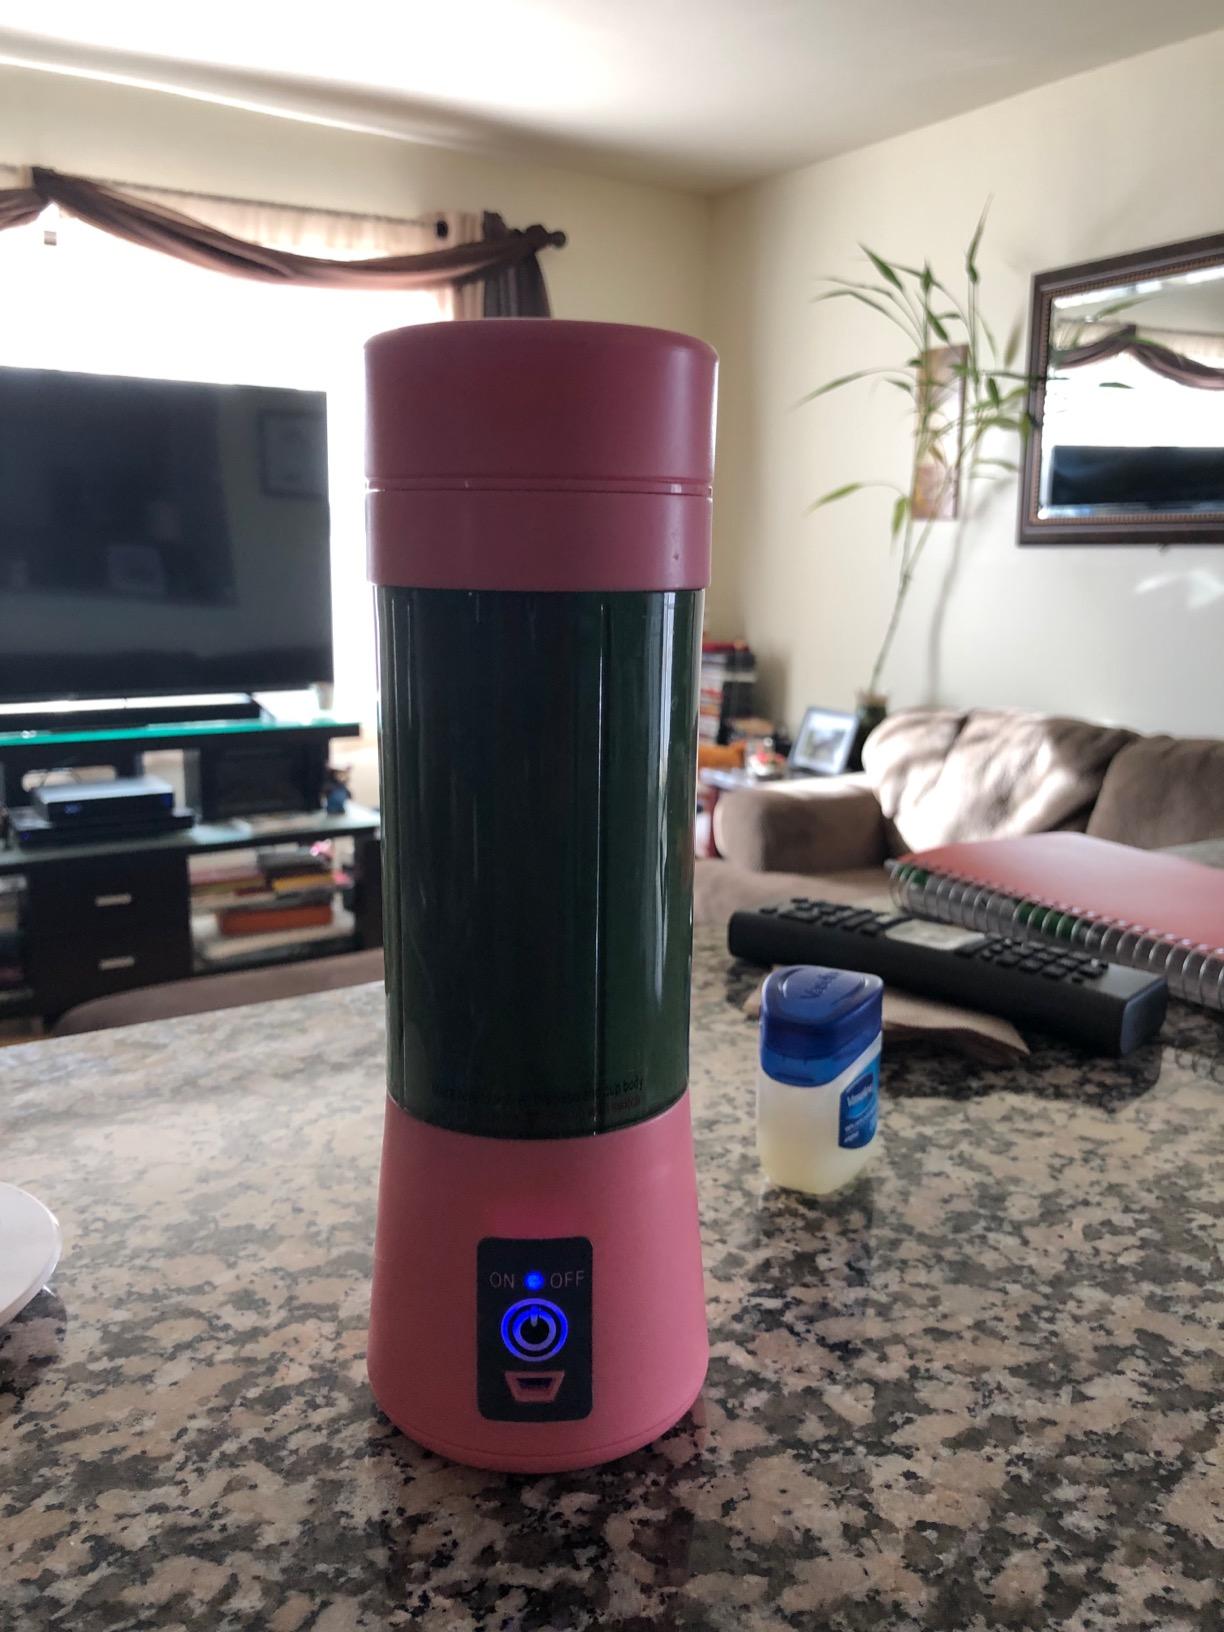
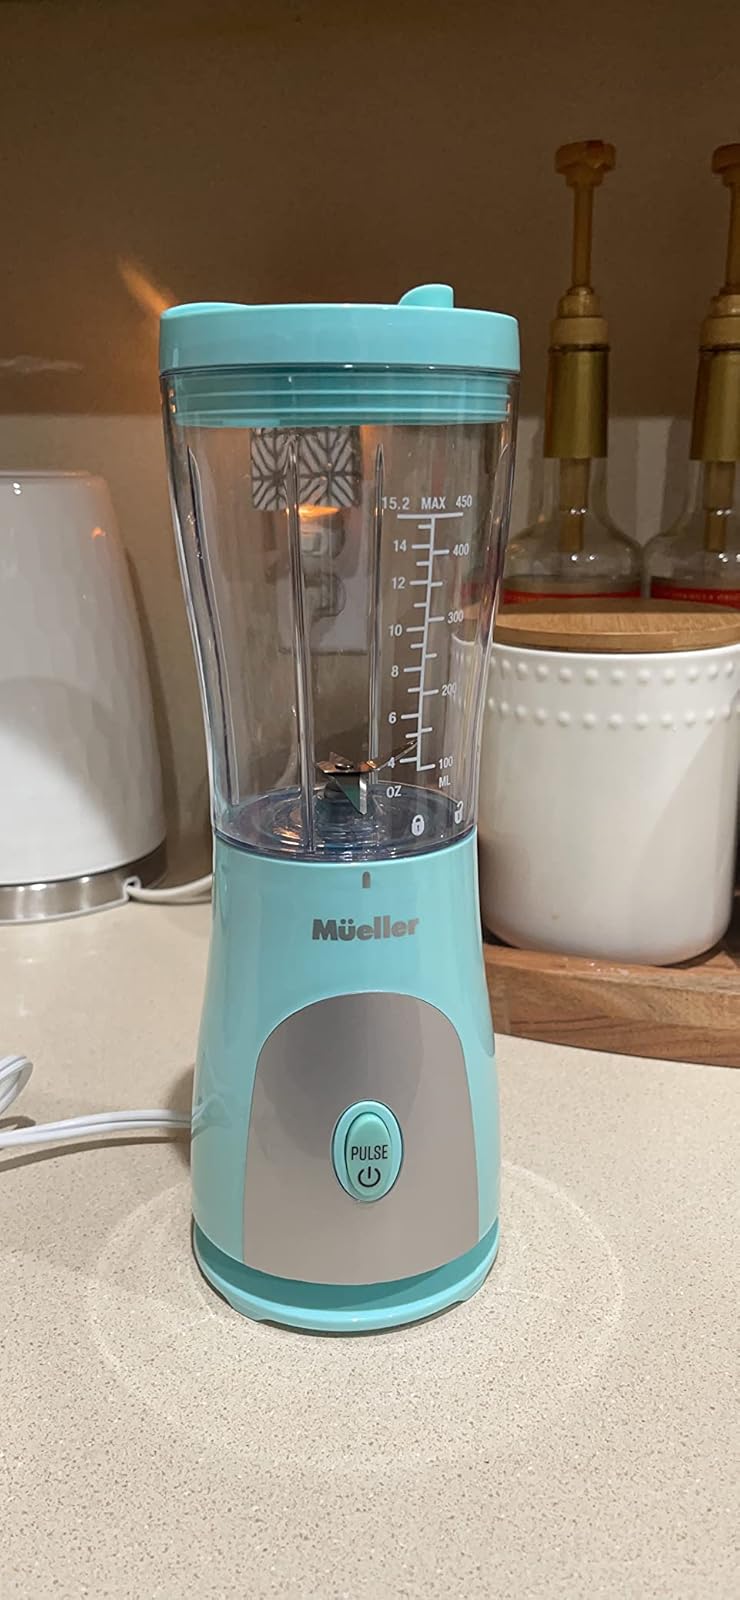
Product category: items_blender
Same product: no